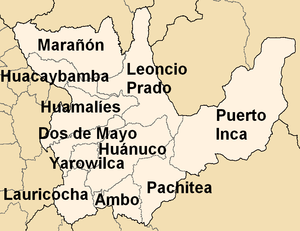
Le département de Huánuco est l'une des vingt-quatre régions du Pérou. Sa capitale est la ville de Huánuco.